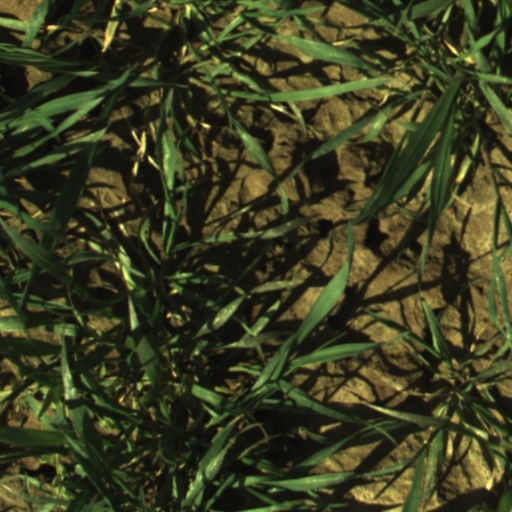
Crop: wheat